Epifanio Ferdinando

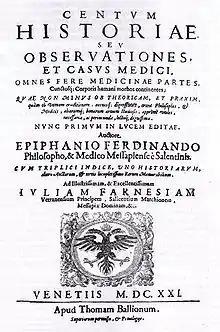
"Centum Historiae, seu Observationes et Casus Medici," Venice, 1621

Epifanio Ferdinando composed a considerable number of treatises, but only the four following are known, as having been printed: